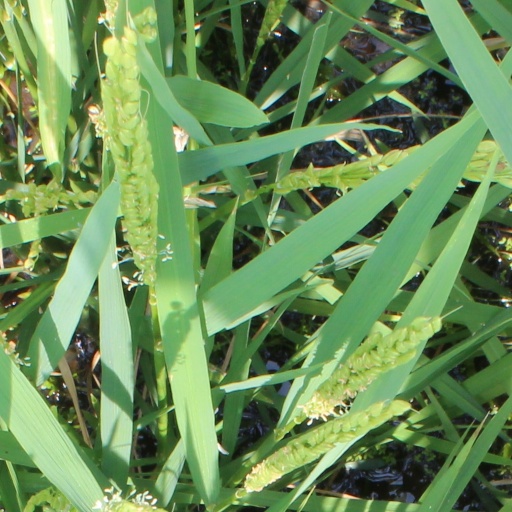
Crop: rice